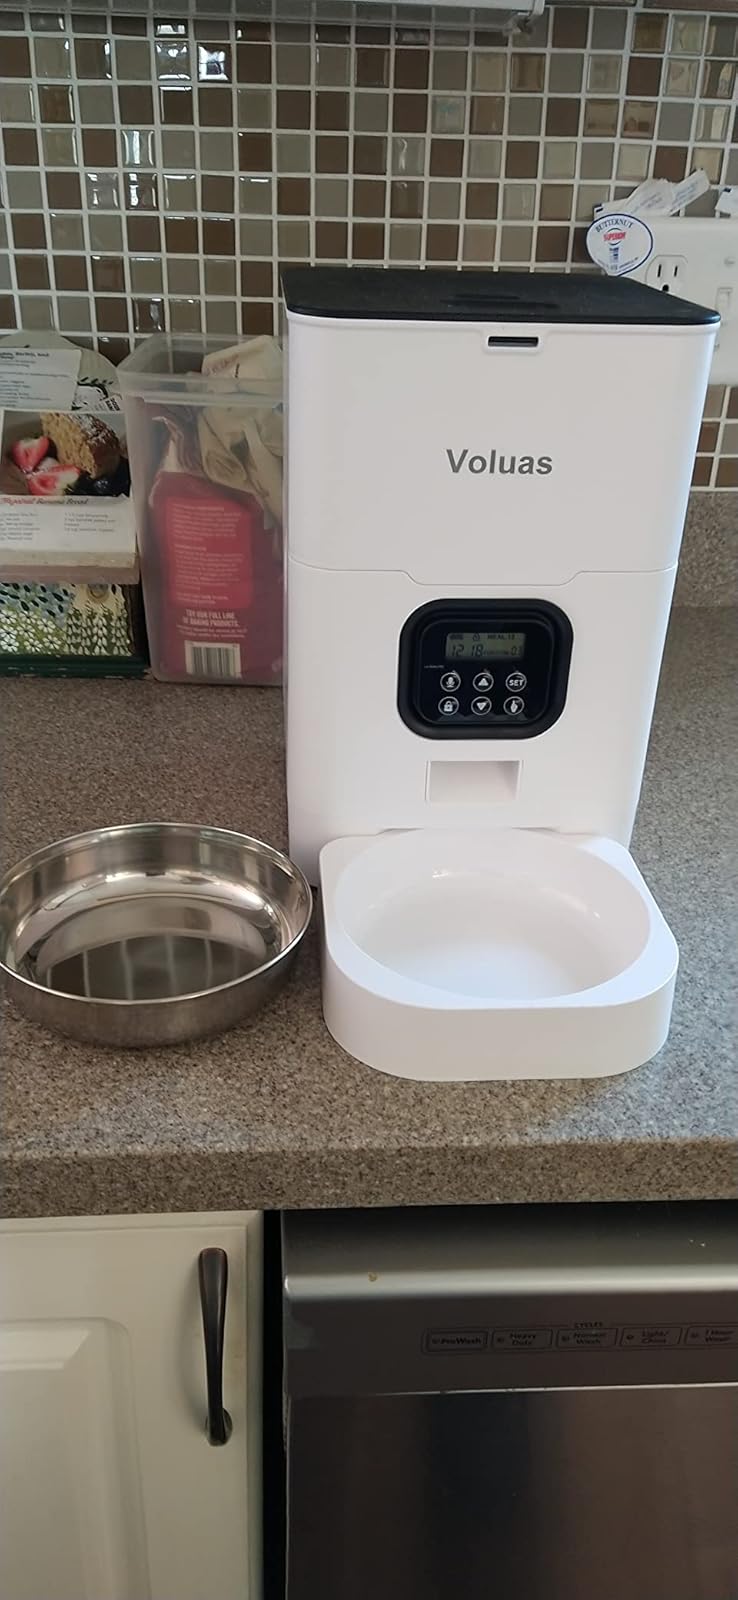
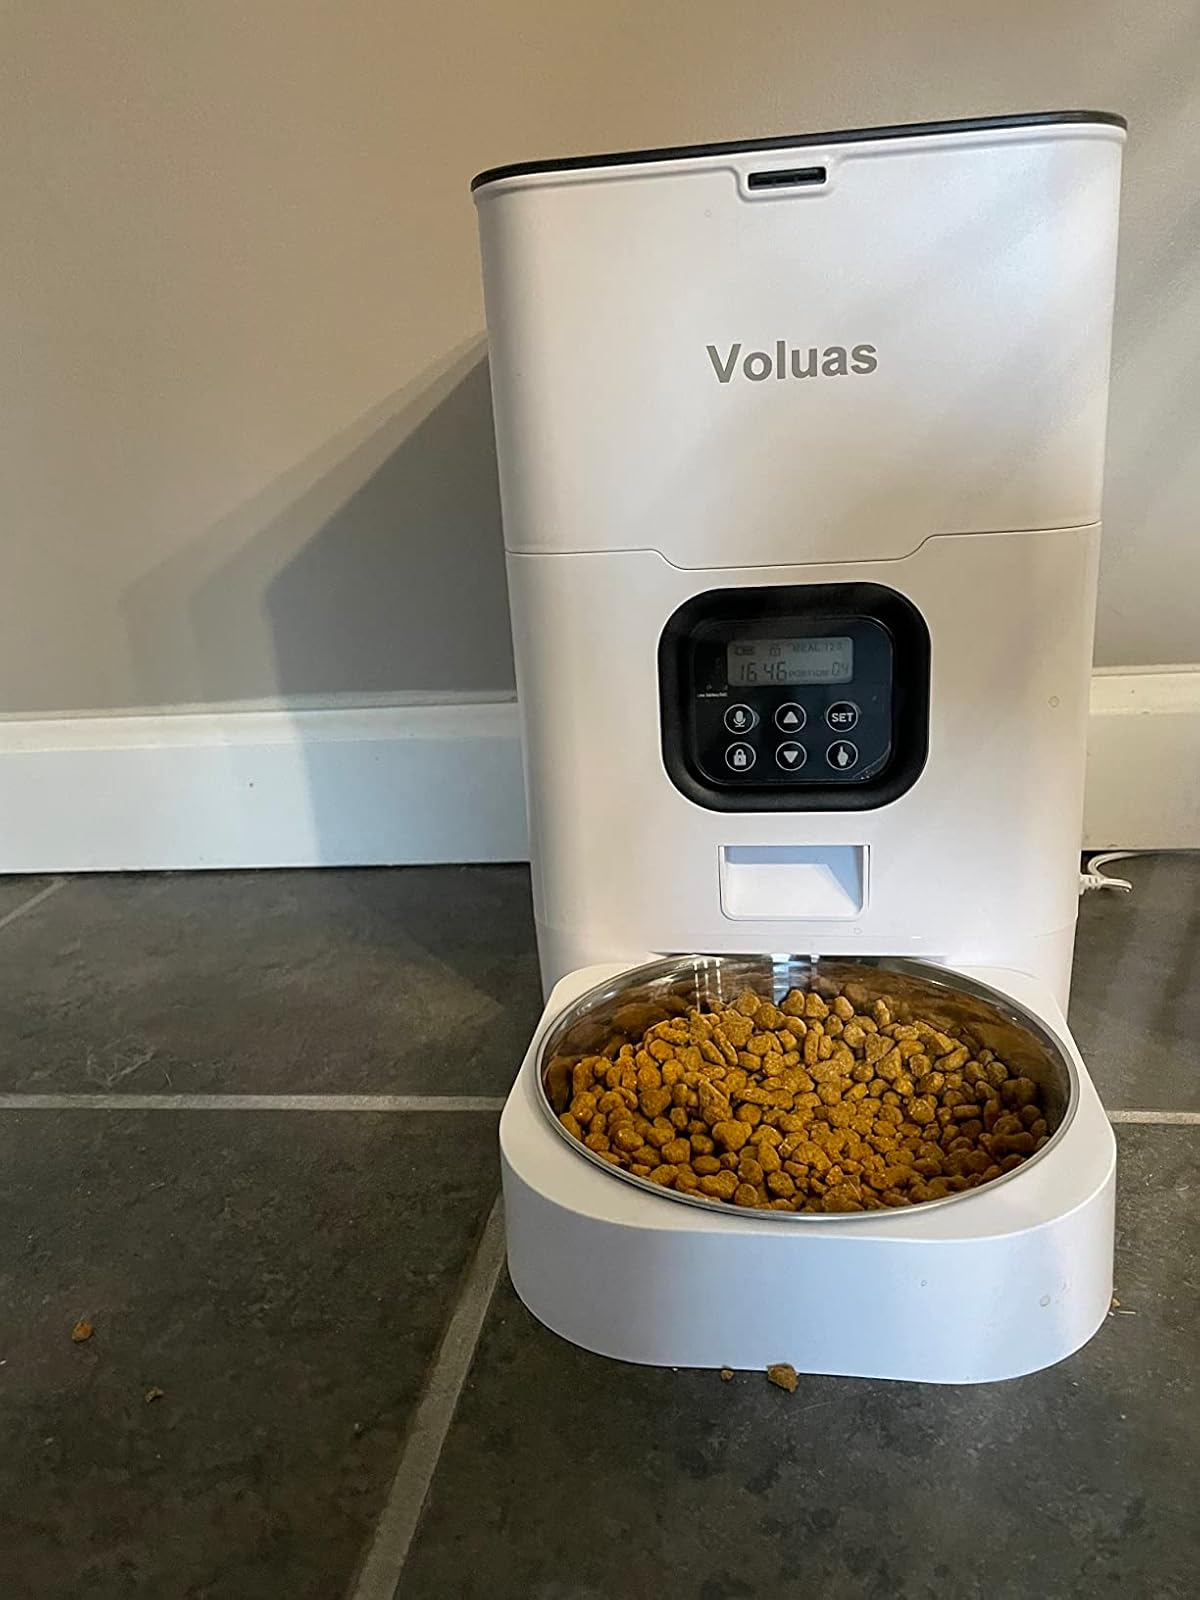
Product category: items_feeder
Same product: yes